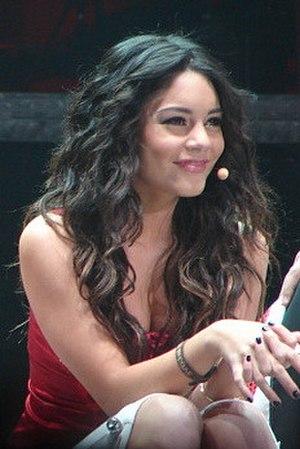
Vanessa Hudgens née le 14 décembre 1988 à Salinas en Californie est une actrice, chanteuse, danseuse, mannequin et productrice américaine.